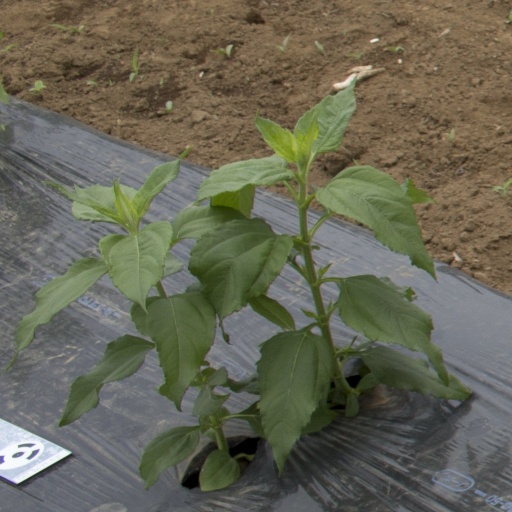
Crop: Jerusalem artichoke